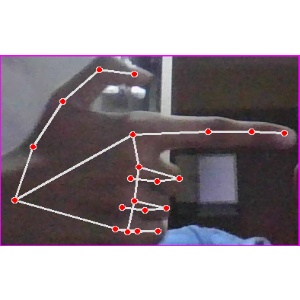
अक्षर: ब